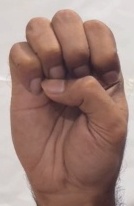
ASL sign: E